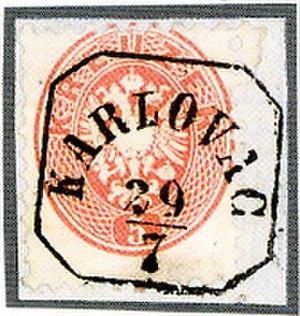
Karlovac est une ville et une municipalité de Croatie centrale, chef-lieu du comitat de Karlovac, en Croatie. Au recensement de 2001, la municipalité comptait 59 395 habitants, dont 85,86 % de Croates et 8,55 % de Serbes et la ville seule comptait 49 082 habitants. La ville est parfois appelée la « ville aux quatre rivières ».